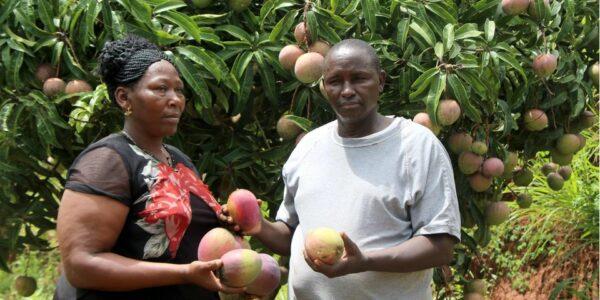
Wakulima wawili wa kike na wa kiume wakiwa katika shamba lililopandwa miti mingi ya miembe, ambapo wamechuma matunda hayo wakiyaangalia kama yapo tayari kwa ajili ya kupelekwa masokoni na kuuzwa.